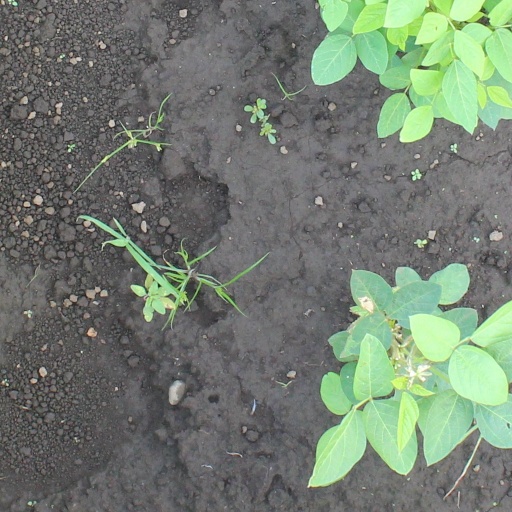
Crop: soybean